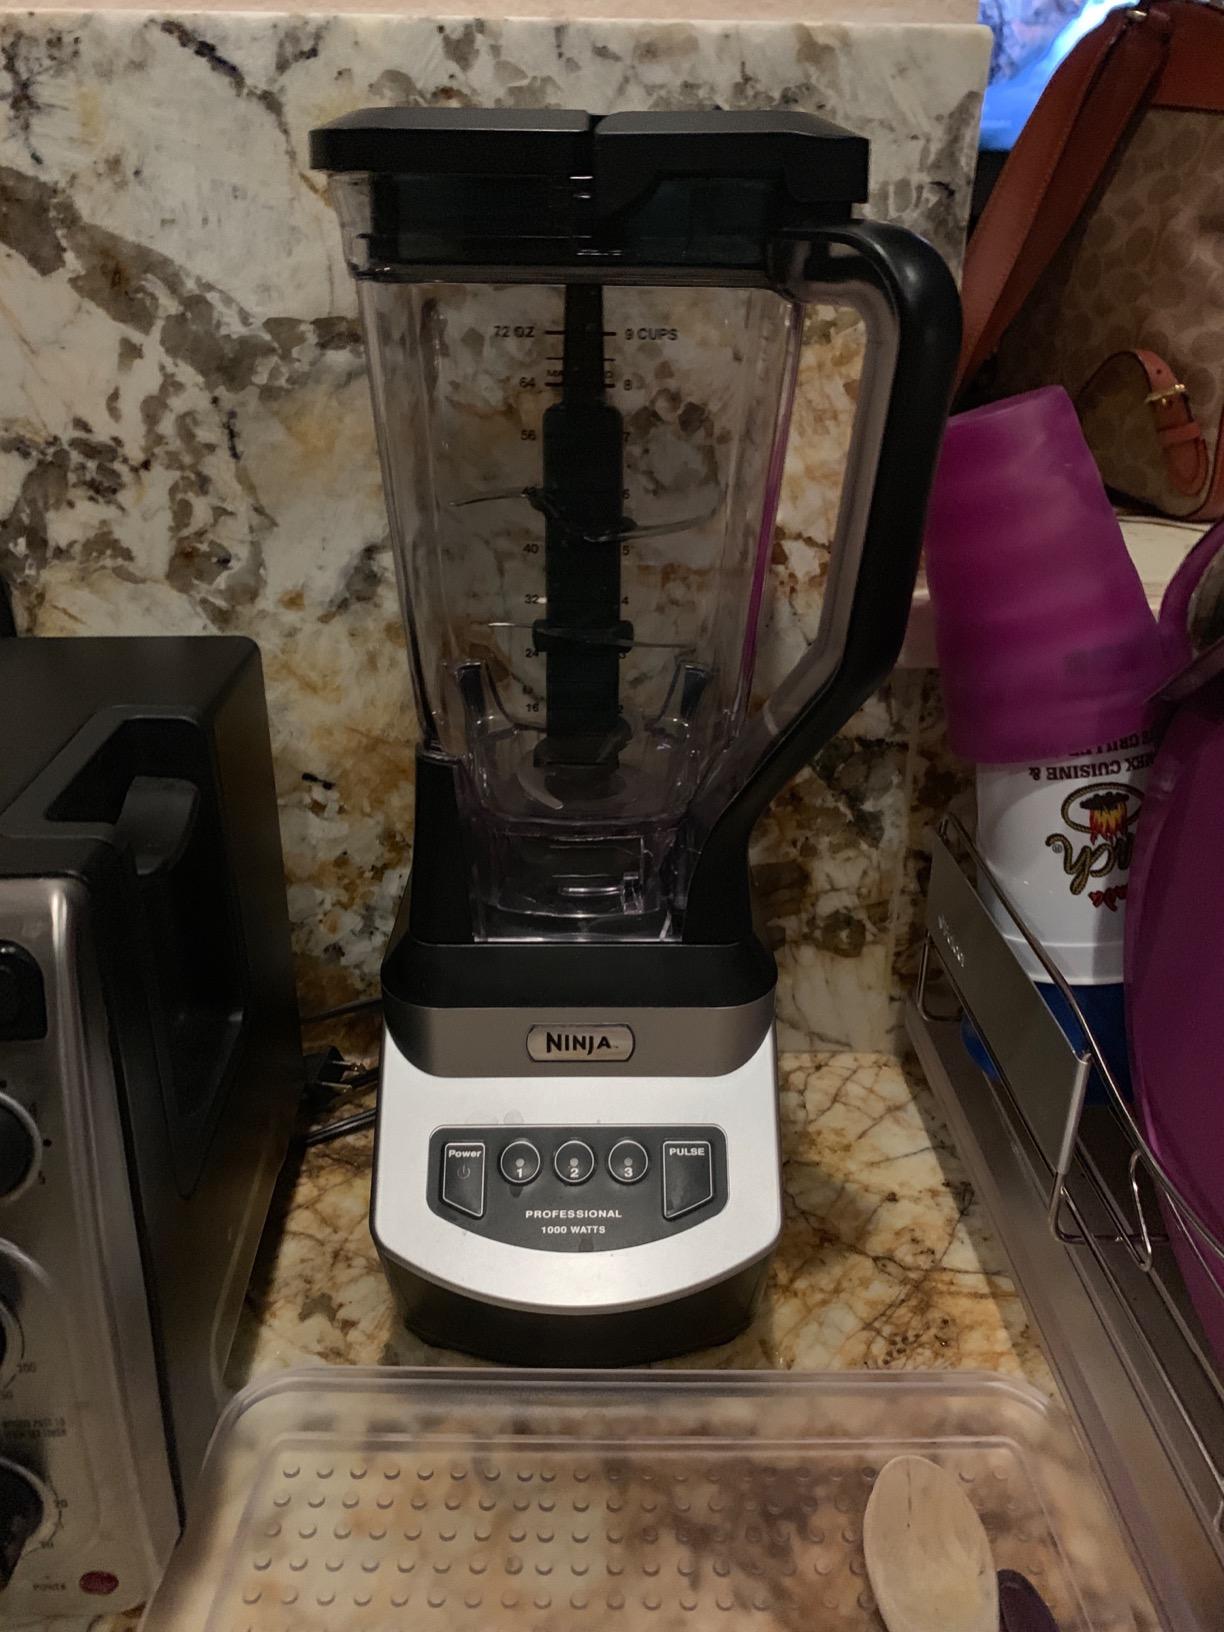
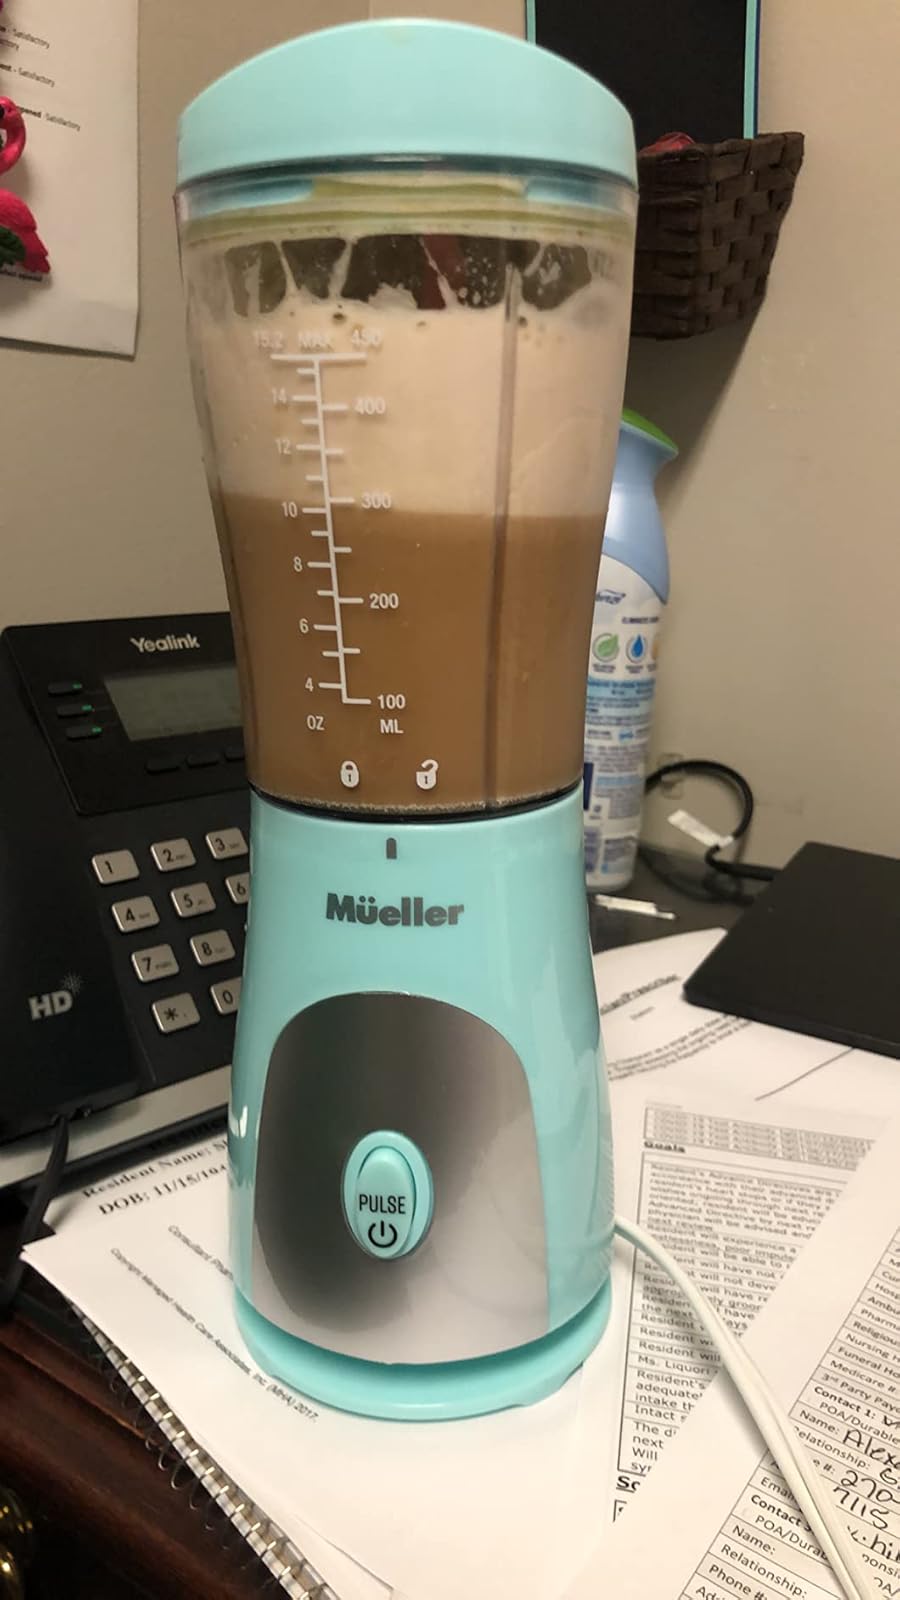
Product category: items_blender
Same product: no